Calgary Stampede

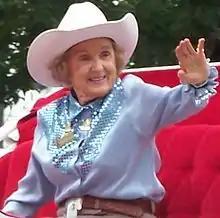
An elderly woman wearing a cowboy hat and blue shirt waves to unseen spectators.

Each year, a queen and two princesses are selected as Stampede royalty. They are chosen via a contest open to any woman between the ages of 19 and 24 who resides in Alberta. An emphasis is placed on horsemanship skills and ability to serve as ambassadors for both the Stampede and the city. The first Stampede Queen, Patsy Rodgers, was selected in 1946 while the princesses were first chosen the following year. The royal trio serve one-year terms during which they will make hundreds of appearances throughout southern Alberta and across North America. They then become members of the Calgary Stampede Queens' Alumni Association, founded in 1971. The association organizes fundraisers and events in support of organizations that work with special needs children.